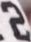
Number: 2